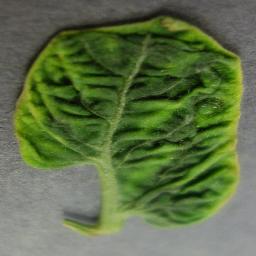
Label: Tomato___Tomato_Yellow_Leaf_Curl_Virus